Black doll

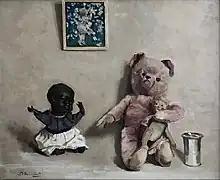
Painting by Lucie van Dam van Isselt, the Netherlands, around 1935

Several 19th-century European doll companies preceded American doll companies in manufacturing Black dolls. These predecessors include Carl Bergner of Germany, who made a three-faced doll with one face of a crying black child and the other two, happier white faces. In 1892, Jumeau of Paris advertised Black and mixed-race dolls with bisque heads. Gebruder Heubach of Germany made character faces in bisque. Other European doll makers include Bru Jne. & Cie and Société Française de Fabrication de Bébés et Jouets (S.F.B.J.) of France, and Kestner and Steiner of Germany.